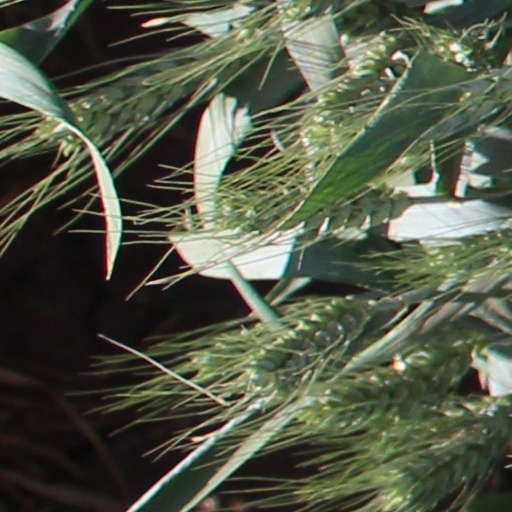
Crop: wheat